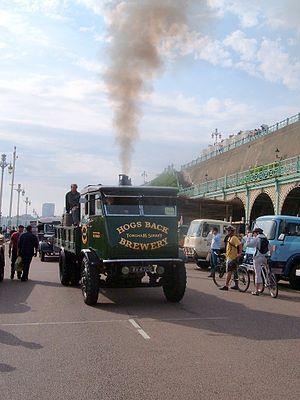
Classic Commercial Motor Vehicles – en abrégé CCMV – est un site communautaire non commercial animé par les clubs de collectionneurs britanniques de véhicules utilitaires, engins agricoles et de chantier, bus et véhicules de servitude militaires. Ce site met à la disposition du public une très importante photothèque consacrée au patrimoine automobile utilitaire britannique avec de très nombreux documents consacrés aux véhicules préservés et restaurés et aux musées ainsi qu'une collection d'affiches publicitaires d'époque. Il permet également un accès aux archives des grands constructeurs – AEC, Bedford, Vauxhall, Thornycroft… – qui ont fait l'histoire de l'automobile au Royaume-Uni et offre une plate-forme pour toutes les manifestations - réunions de collectionneurs, expositions ponctuelles, rallyes, etc. - en relation avec cette activité de préservation du patrimoine automobile et industriel britannique.